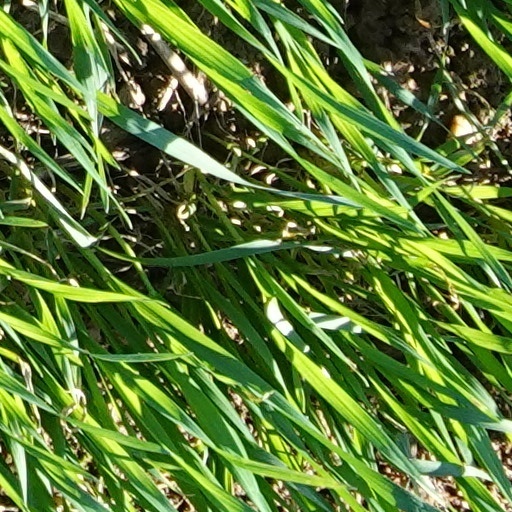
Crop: wheat